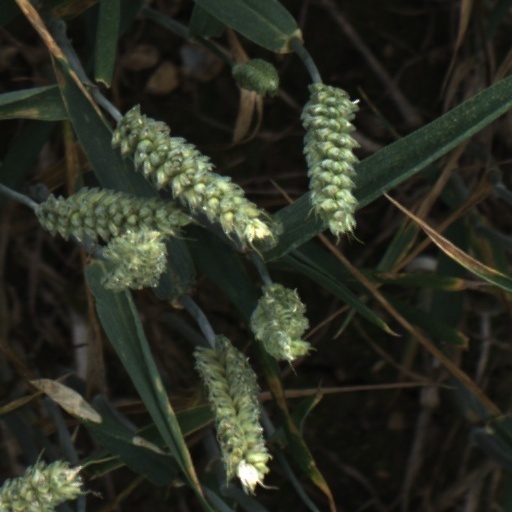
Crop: wheat